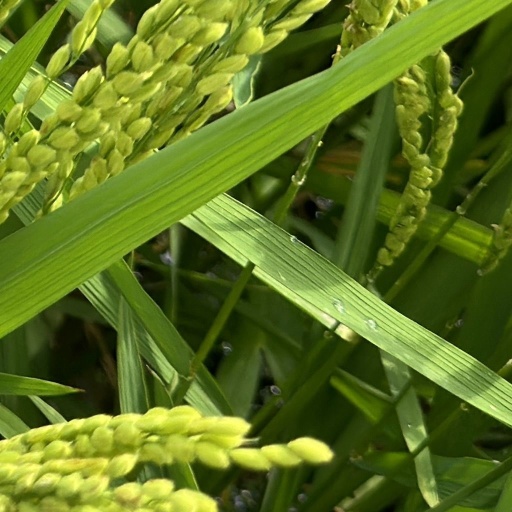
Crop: rice